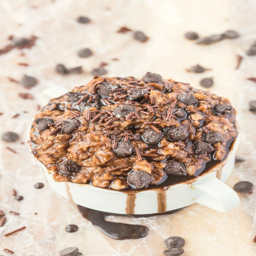
start cold mornings off right with a warm bowl of nourishing oatmeal !